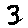
Label: 3